Reuben Wright House

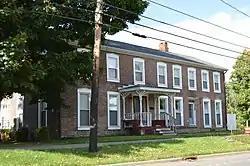
Front and western side

Reuben Wright House is a historic home located at Westfield in Chautauqua County, New York. It is a two-story, eight-bay structure built primarily of brick. The earliest portion of the dwelling was built in the early 1830s and it is one of the earliest extant structures in the area. For some time in the mid-19th century, the dwelling operated as a tavern and was known as the Drovers Inn.